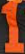
Number: 1